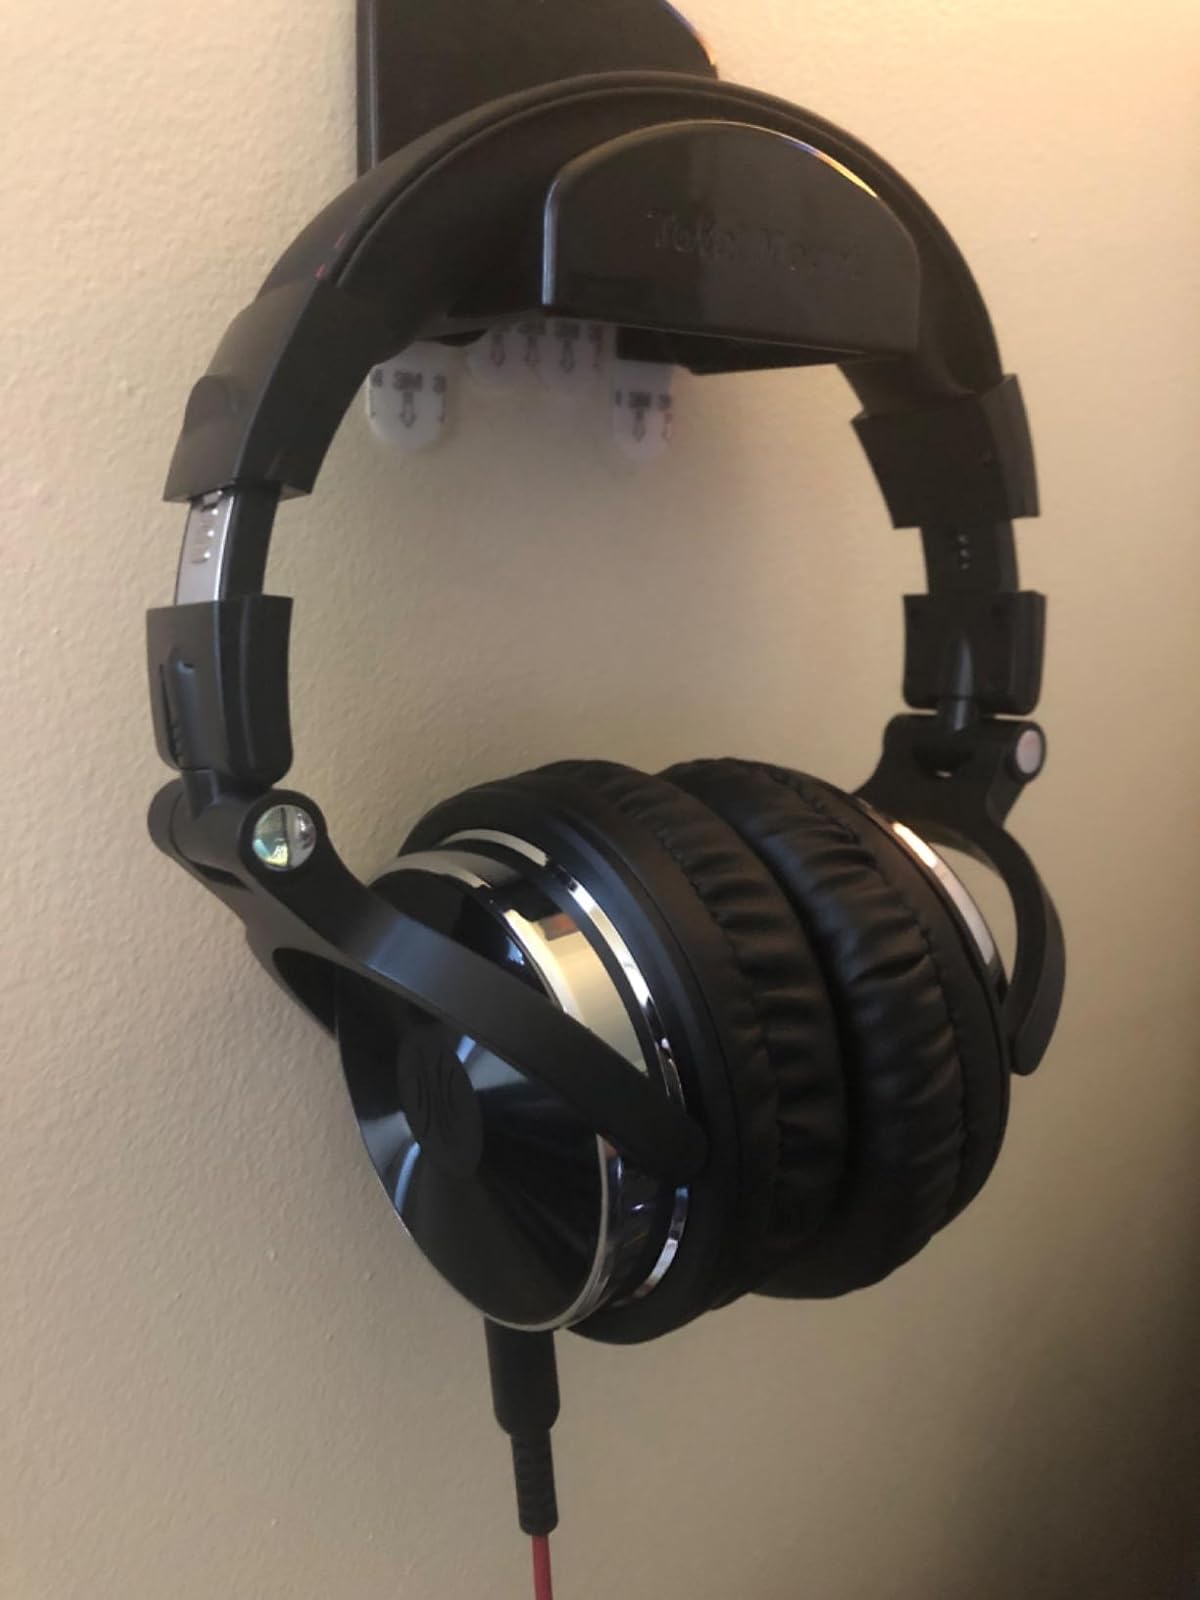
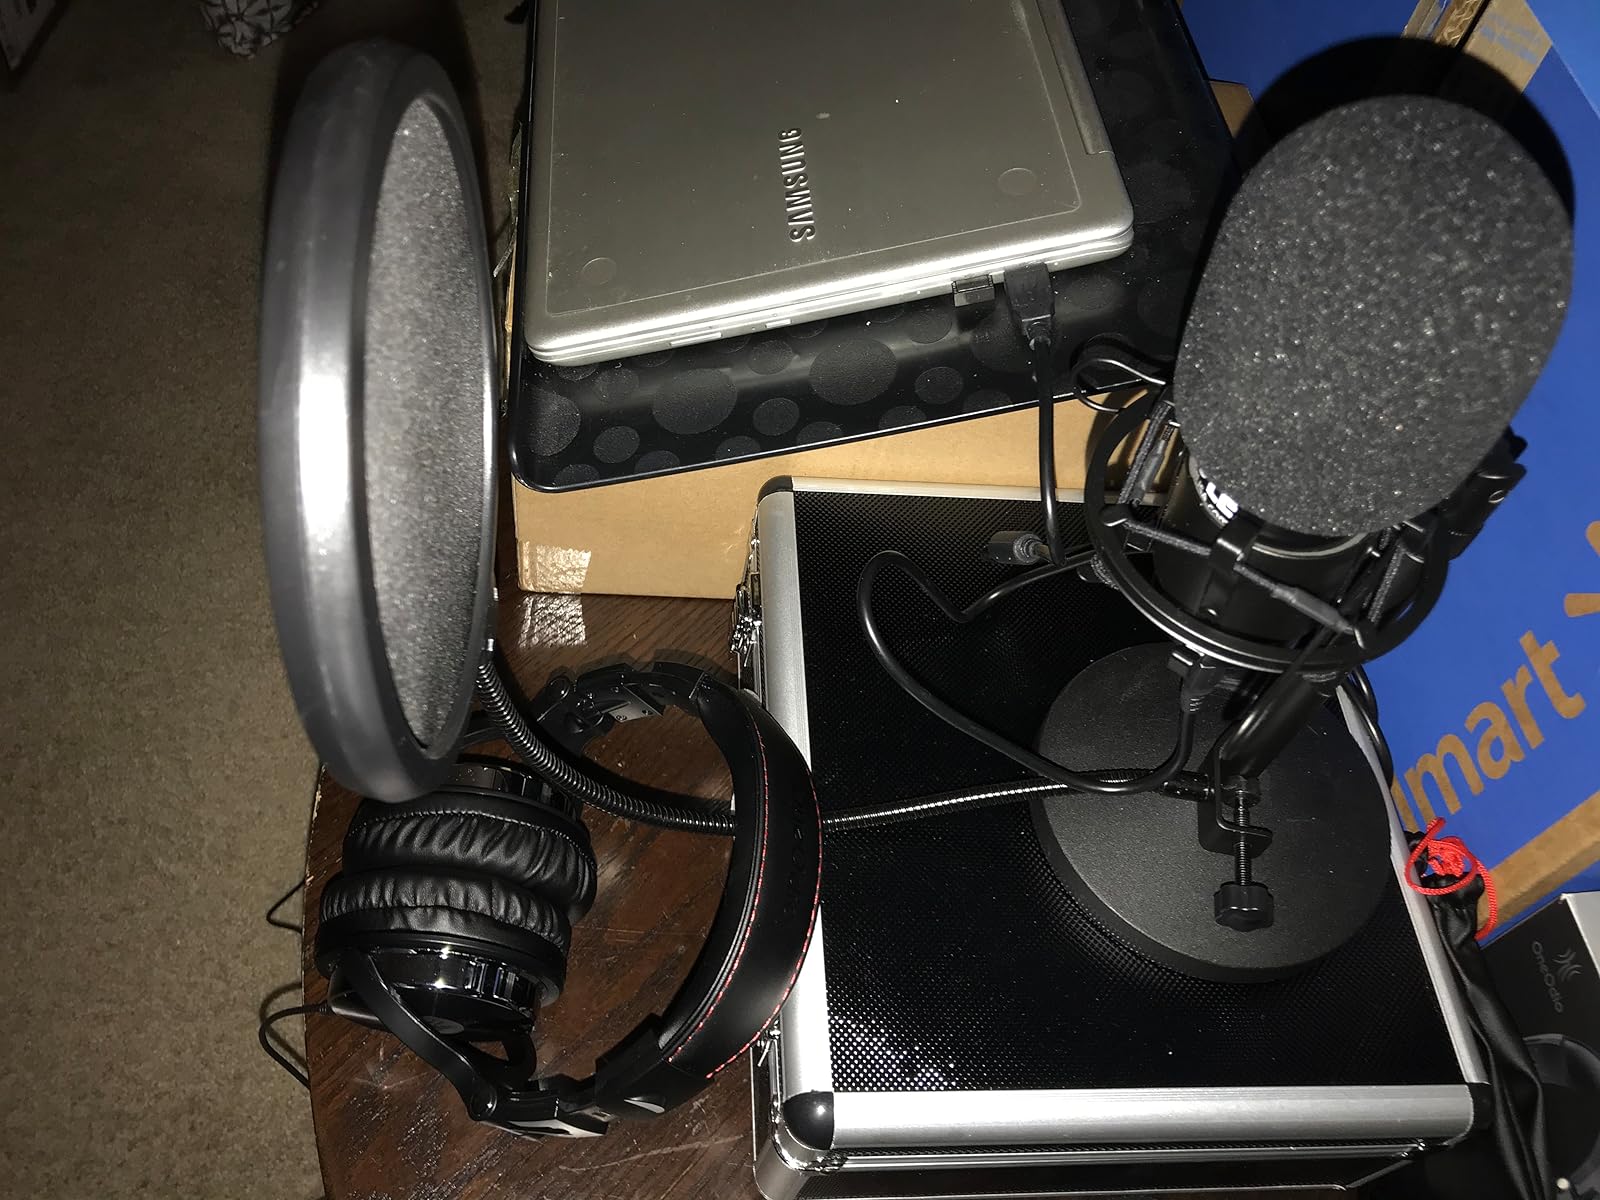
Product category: headphones
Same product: yes